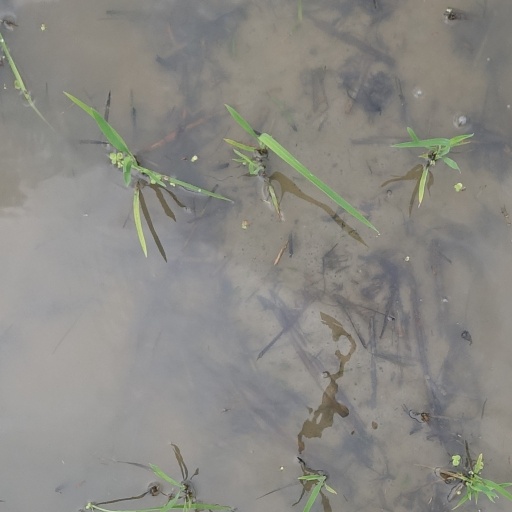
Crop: rice